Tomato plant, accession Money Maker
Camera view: vertical (180 deg); turntable rotation: 120 degrees
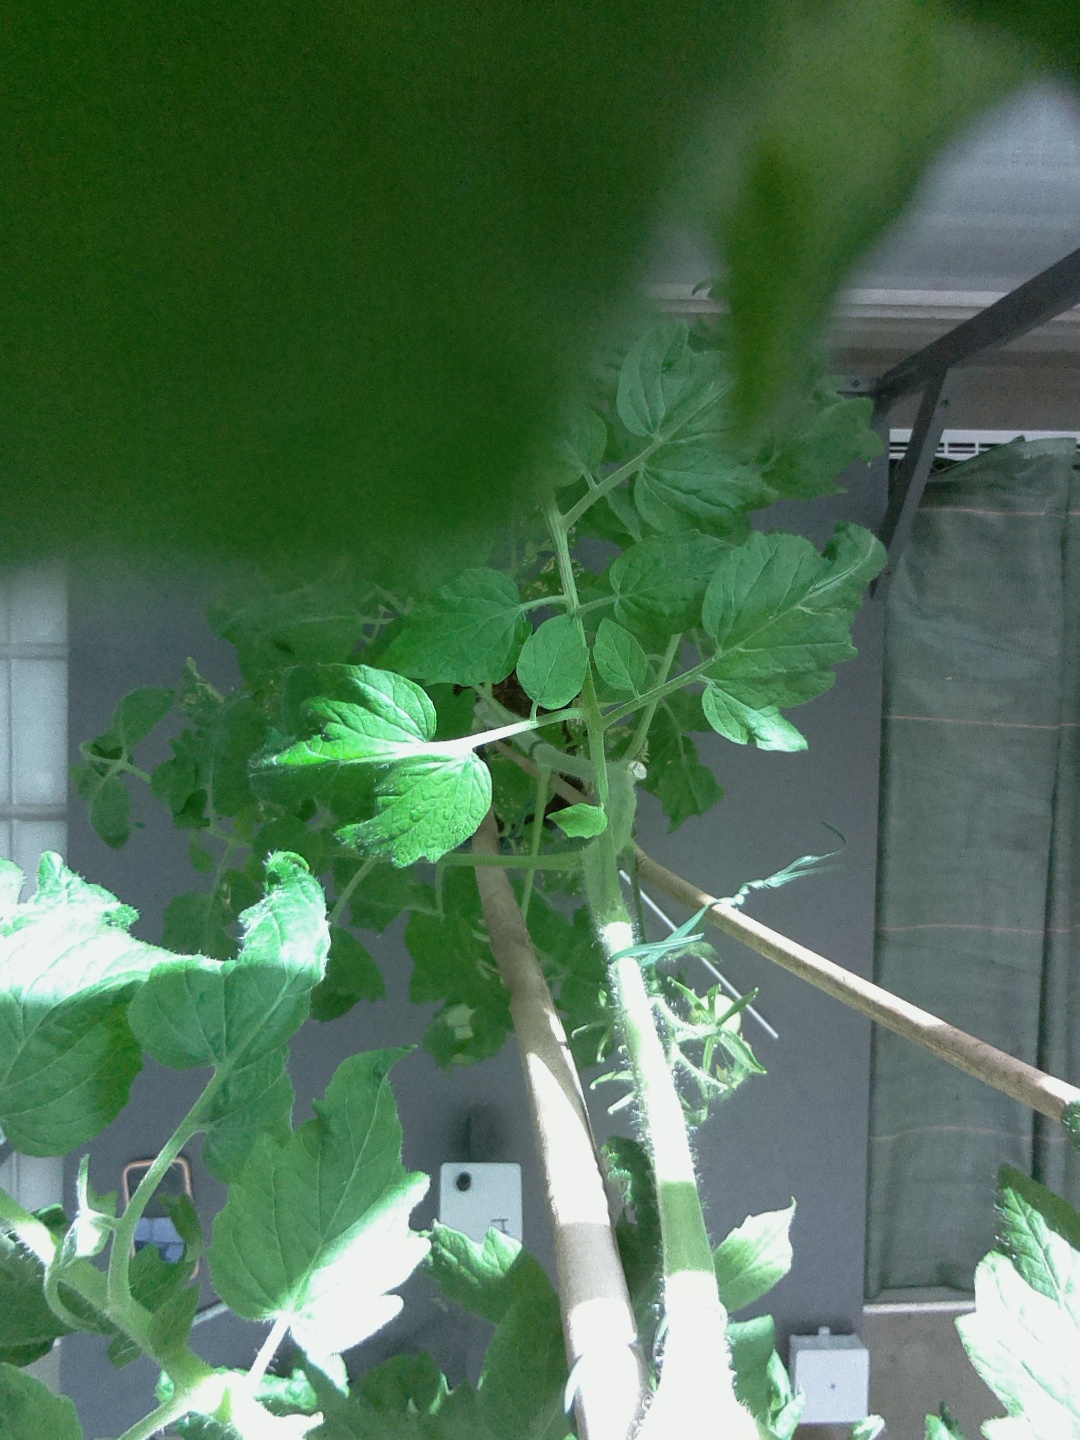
BBCH growth stage 70: Fruits at the main stem or branches visibles